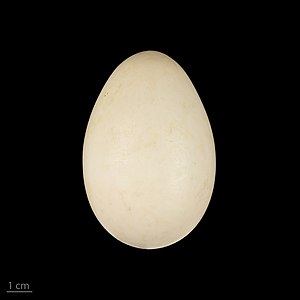
Gråhovedet gås
Chloephaga poliocephala
Gråhovedet gås er en andefugl, der lever i det sydlige Chile og på Ildlandet.